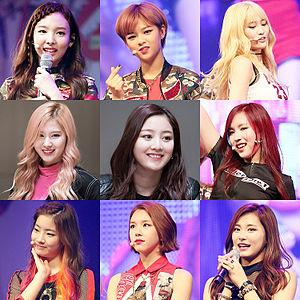
Twice est un girl group sud-coréen formé par JYP Entertainment par le programme Sixteen en 2015. Le groupe est composé de neufs membres se prénommant Nayeon, Jeongyeon, Momo, Sana, Jihyo, Mina, Dahyun, Chaeyoung et Tzuyu. Le nom « Twice » a été choisi parce que les membres seront en mesure « d'épater leurs fans une première fois à travers leurs oreilles et une deuxième fois à travers leurs yeux. ».